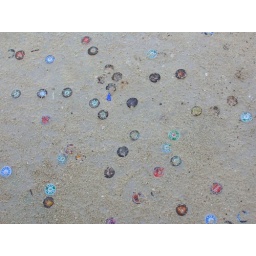
bottle caps in the sand in the streets in belize by neil and mardi